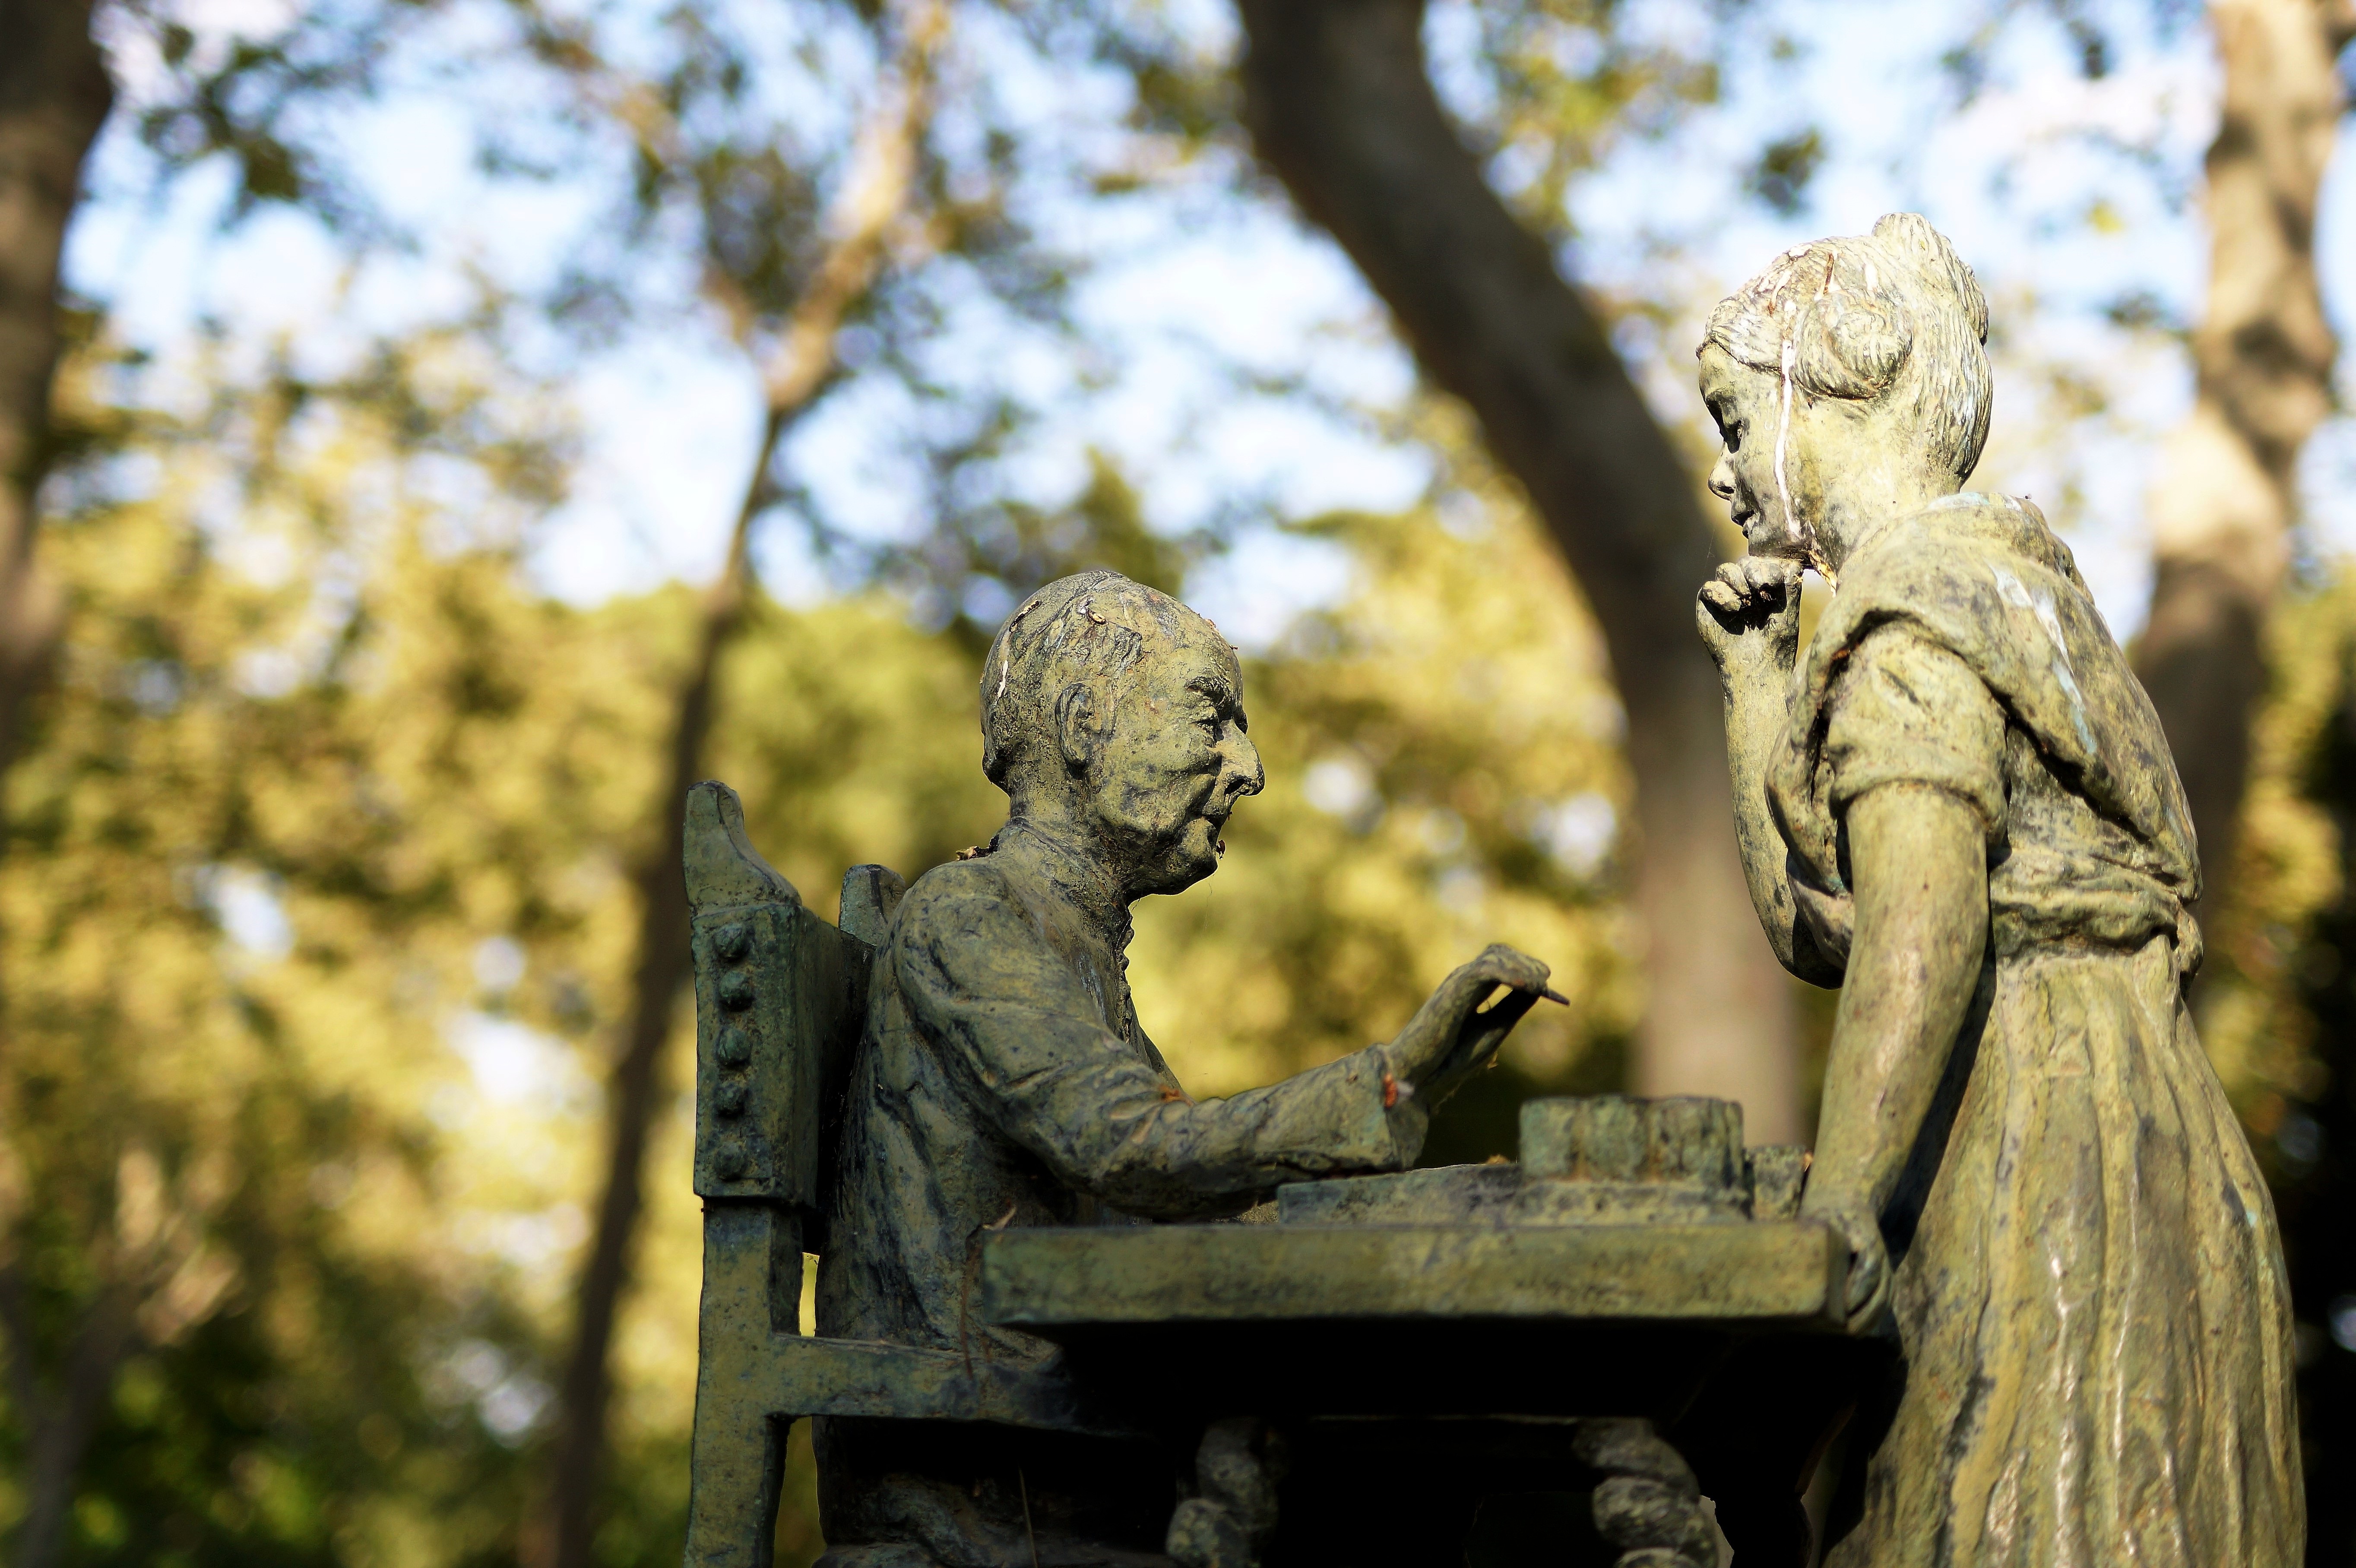
tree, monument, statue, autumn, park, garden, sculpture, art, spain, temple, madrid, carving, figures, removal, ancient history